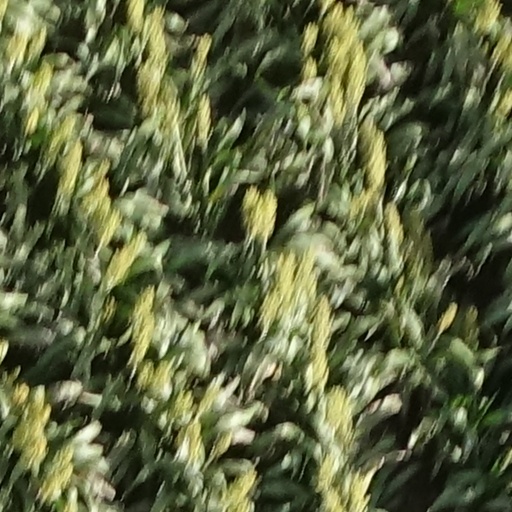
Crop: sorghum